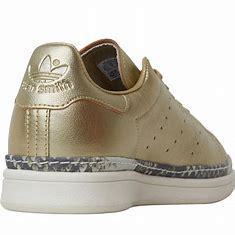
Brand: adidas
Model: Originals Stan Smith